Minnesota State Capitol Mall

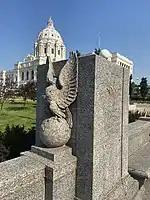
Christopher Columbus statue pedestal

The memorial features ten glass panels etched with text and scenes from World War II, within a plaza area at the foot of a mall leading to the front entrance to the Capitol. The glass panels are three feet wide, eight feet tall, and mounted on Minnesota granite.